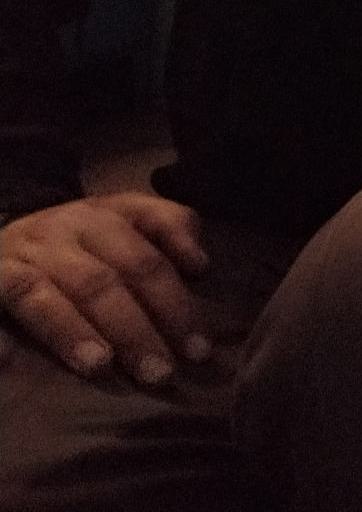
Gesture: no_gesture